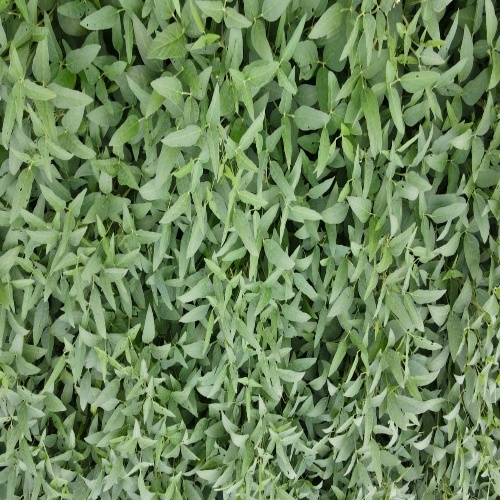
Label: Diabrotica_speciosa